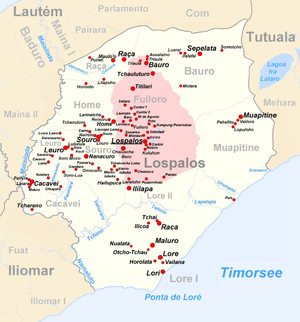
Lospalos est une ville du Timor oriental, située dans la municipalité de Lautém.